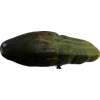
Label: cucumber